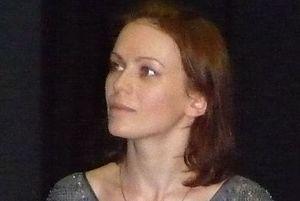
Valentina Evguenievna Igochina, née à Briansk le 4 novembre 1978, est une pianiste russe.